Booby Island (Queensland)

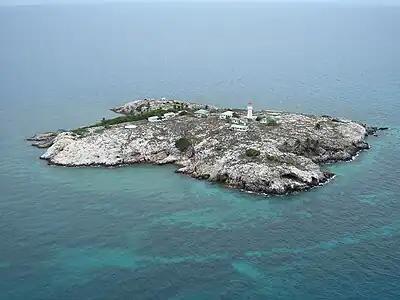
An aerial view of Booby Island from the south.

Booby Island is located northwest of Muttee Heads at the tip of Cape York Peninsula in Queensland, Australia. This island is in the Torres Strait, west of Thursday Island and west of Prince of Wales Island. Booby Island is also known as Ngiangu by the Kaurareg people of the western Torres Strait, its traditional owners, named for the giant Ngiangu who was forced from a neighbouring island It has been called Booby Island by a number of European explorers, including Captain Cook, for the presence of the booby birds.